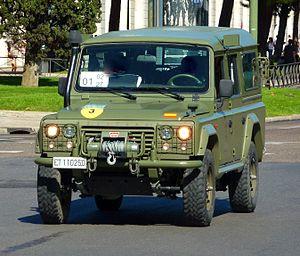
L'Aníbal est le véhicule léger tout-terrain de l'armée de terre espagnole.